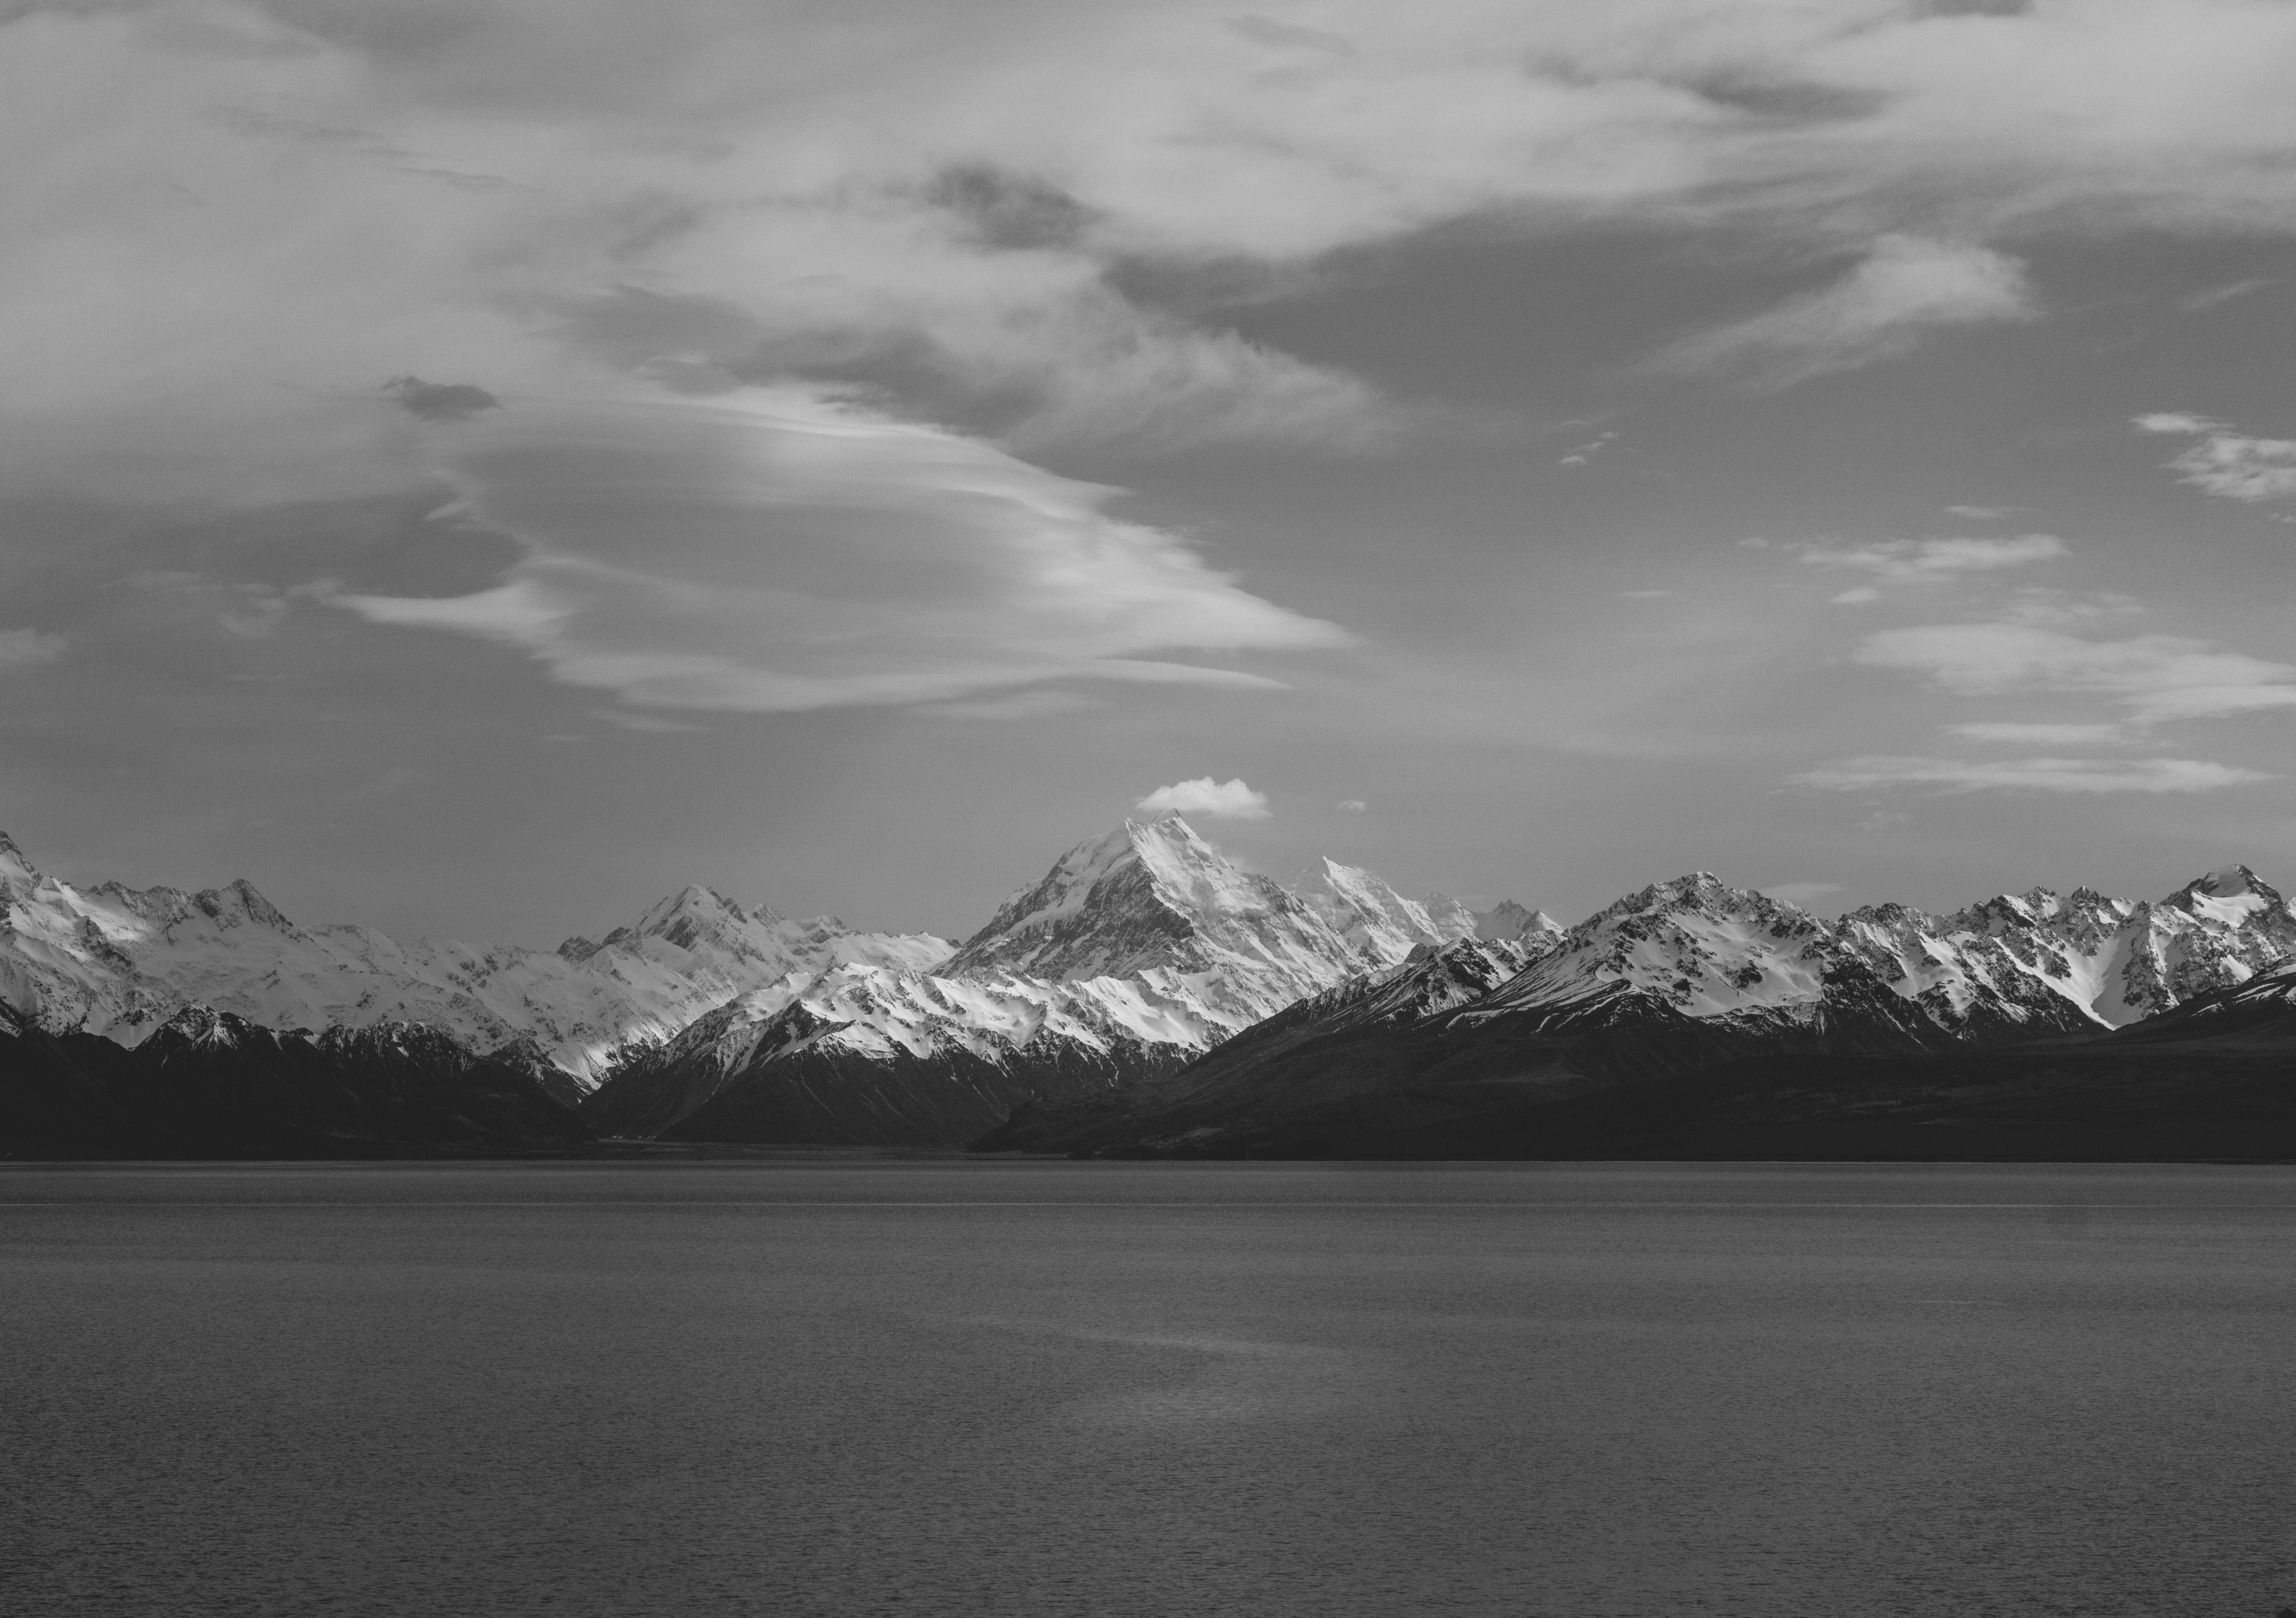
landscape, sea, nature, horizon, mountain, snow, cloud, black and white, sky, lake, dawn, mountain range, dusk, reflection, weather, darkness, monochrome, loch, meteorological phenomenon, monochrome photography, atmospheric phenomenon, mountainous landforms